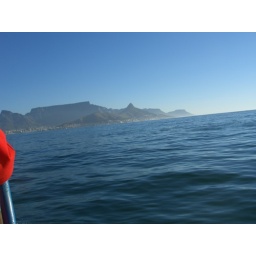
lions head and rump in the foreground. table mountain in the bak ground.